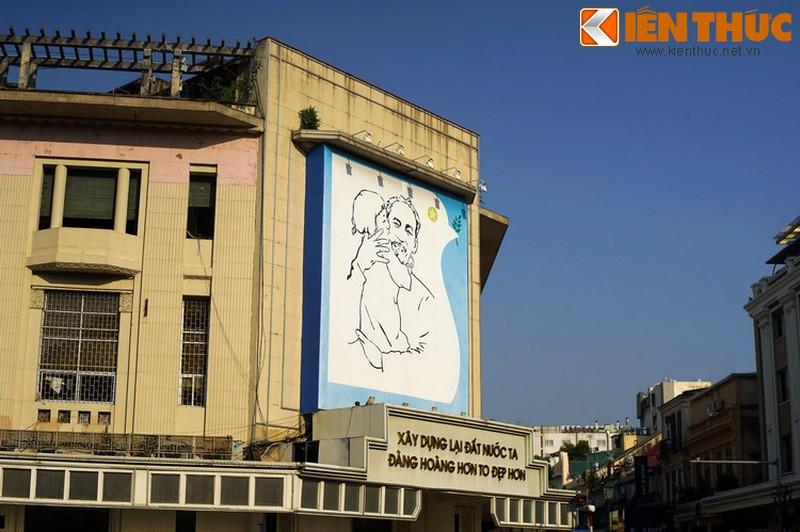
ở mặt tường bên ngoài ngôi nhà có sự xuất hiện của một bức tranh